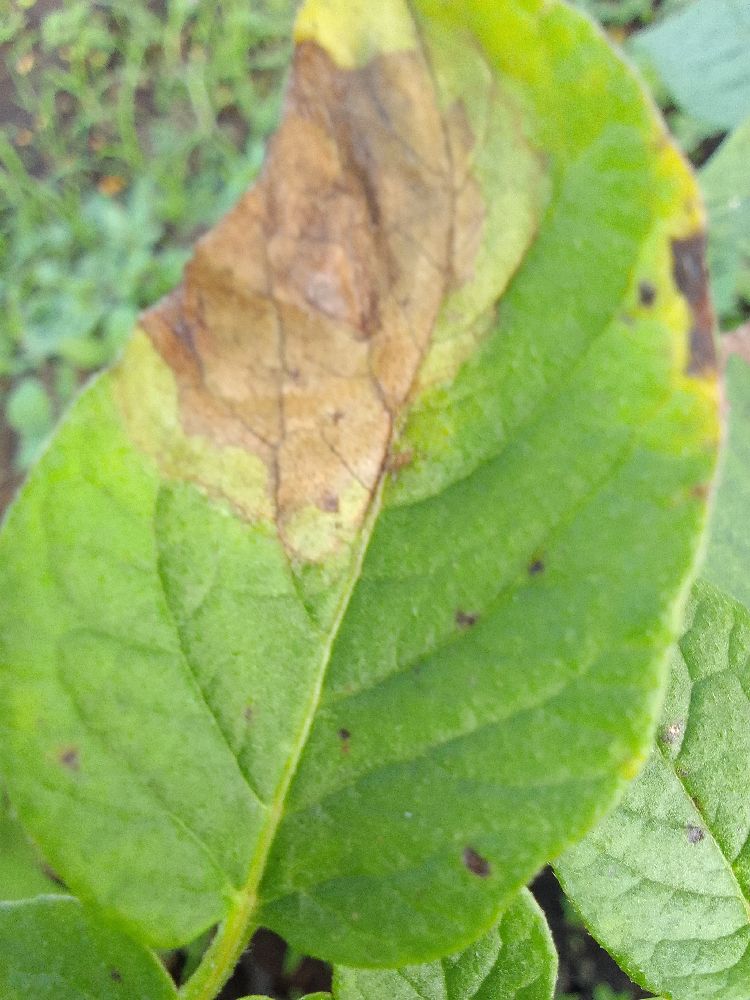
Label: Late blight